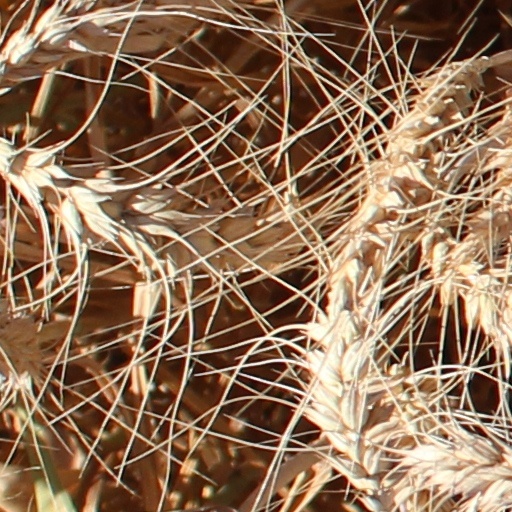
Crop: wheat